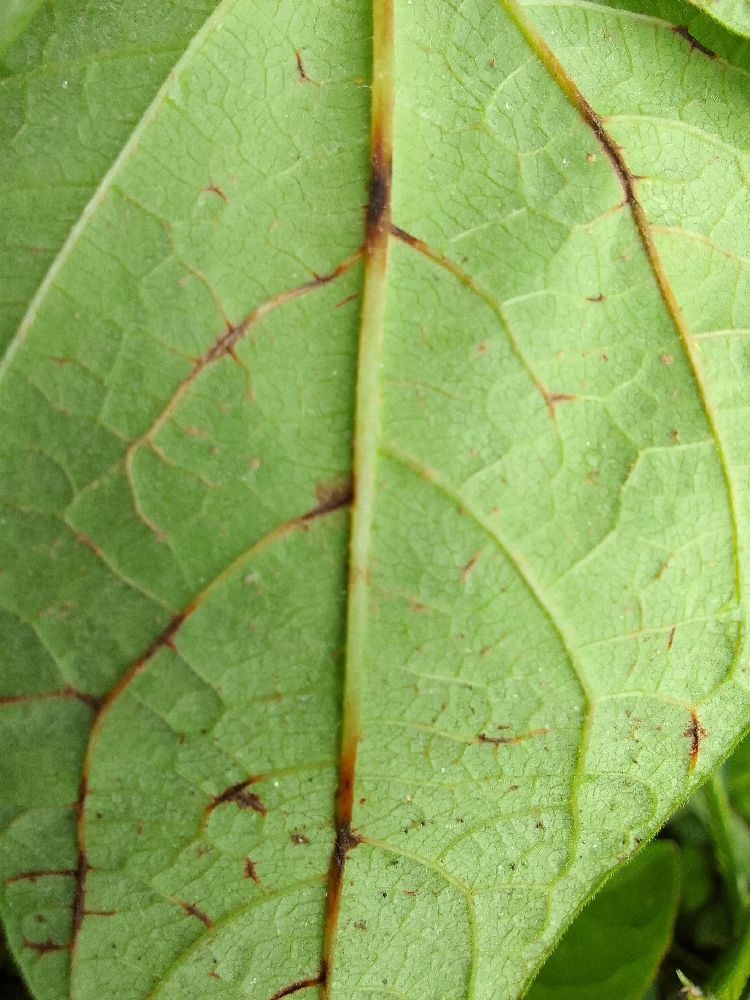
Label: anthracnose